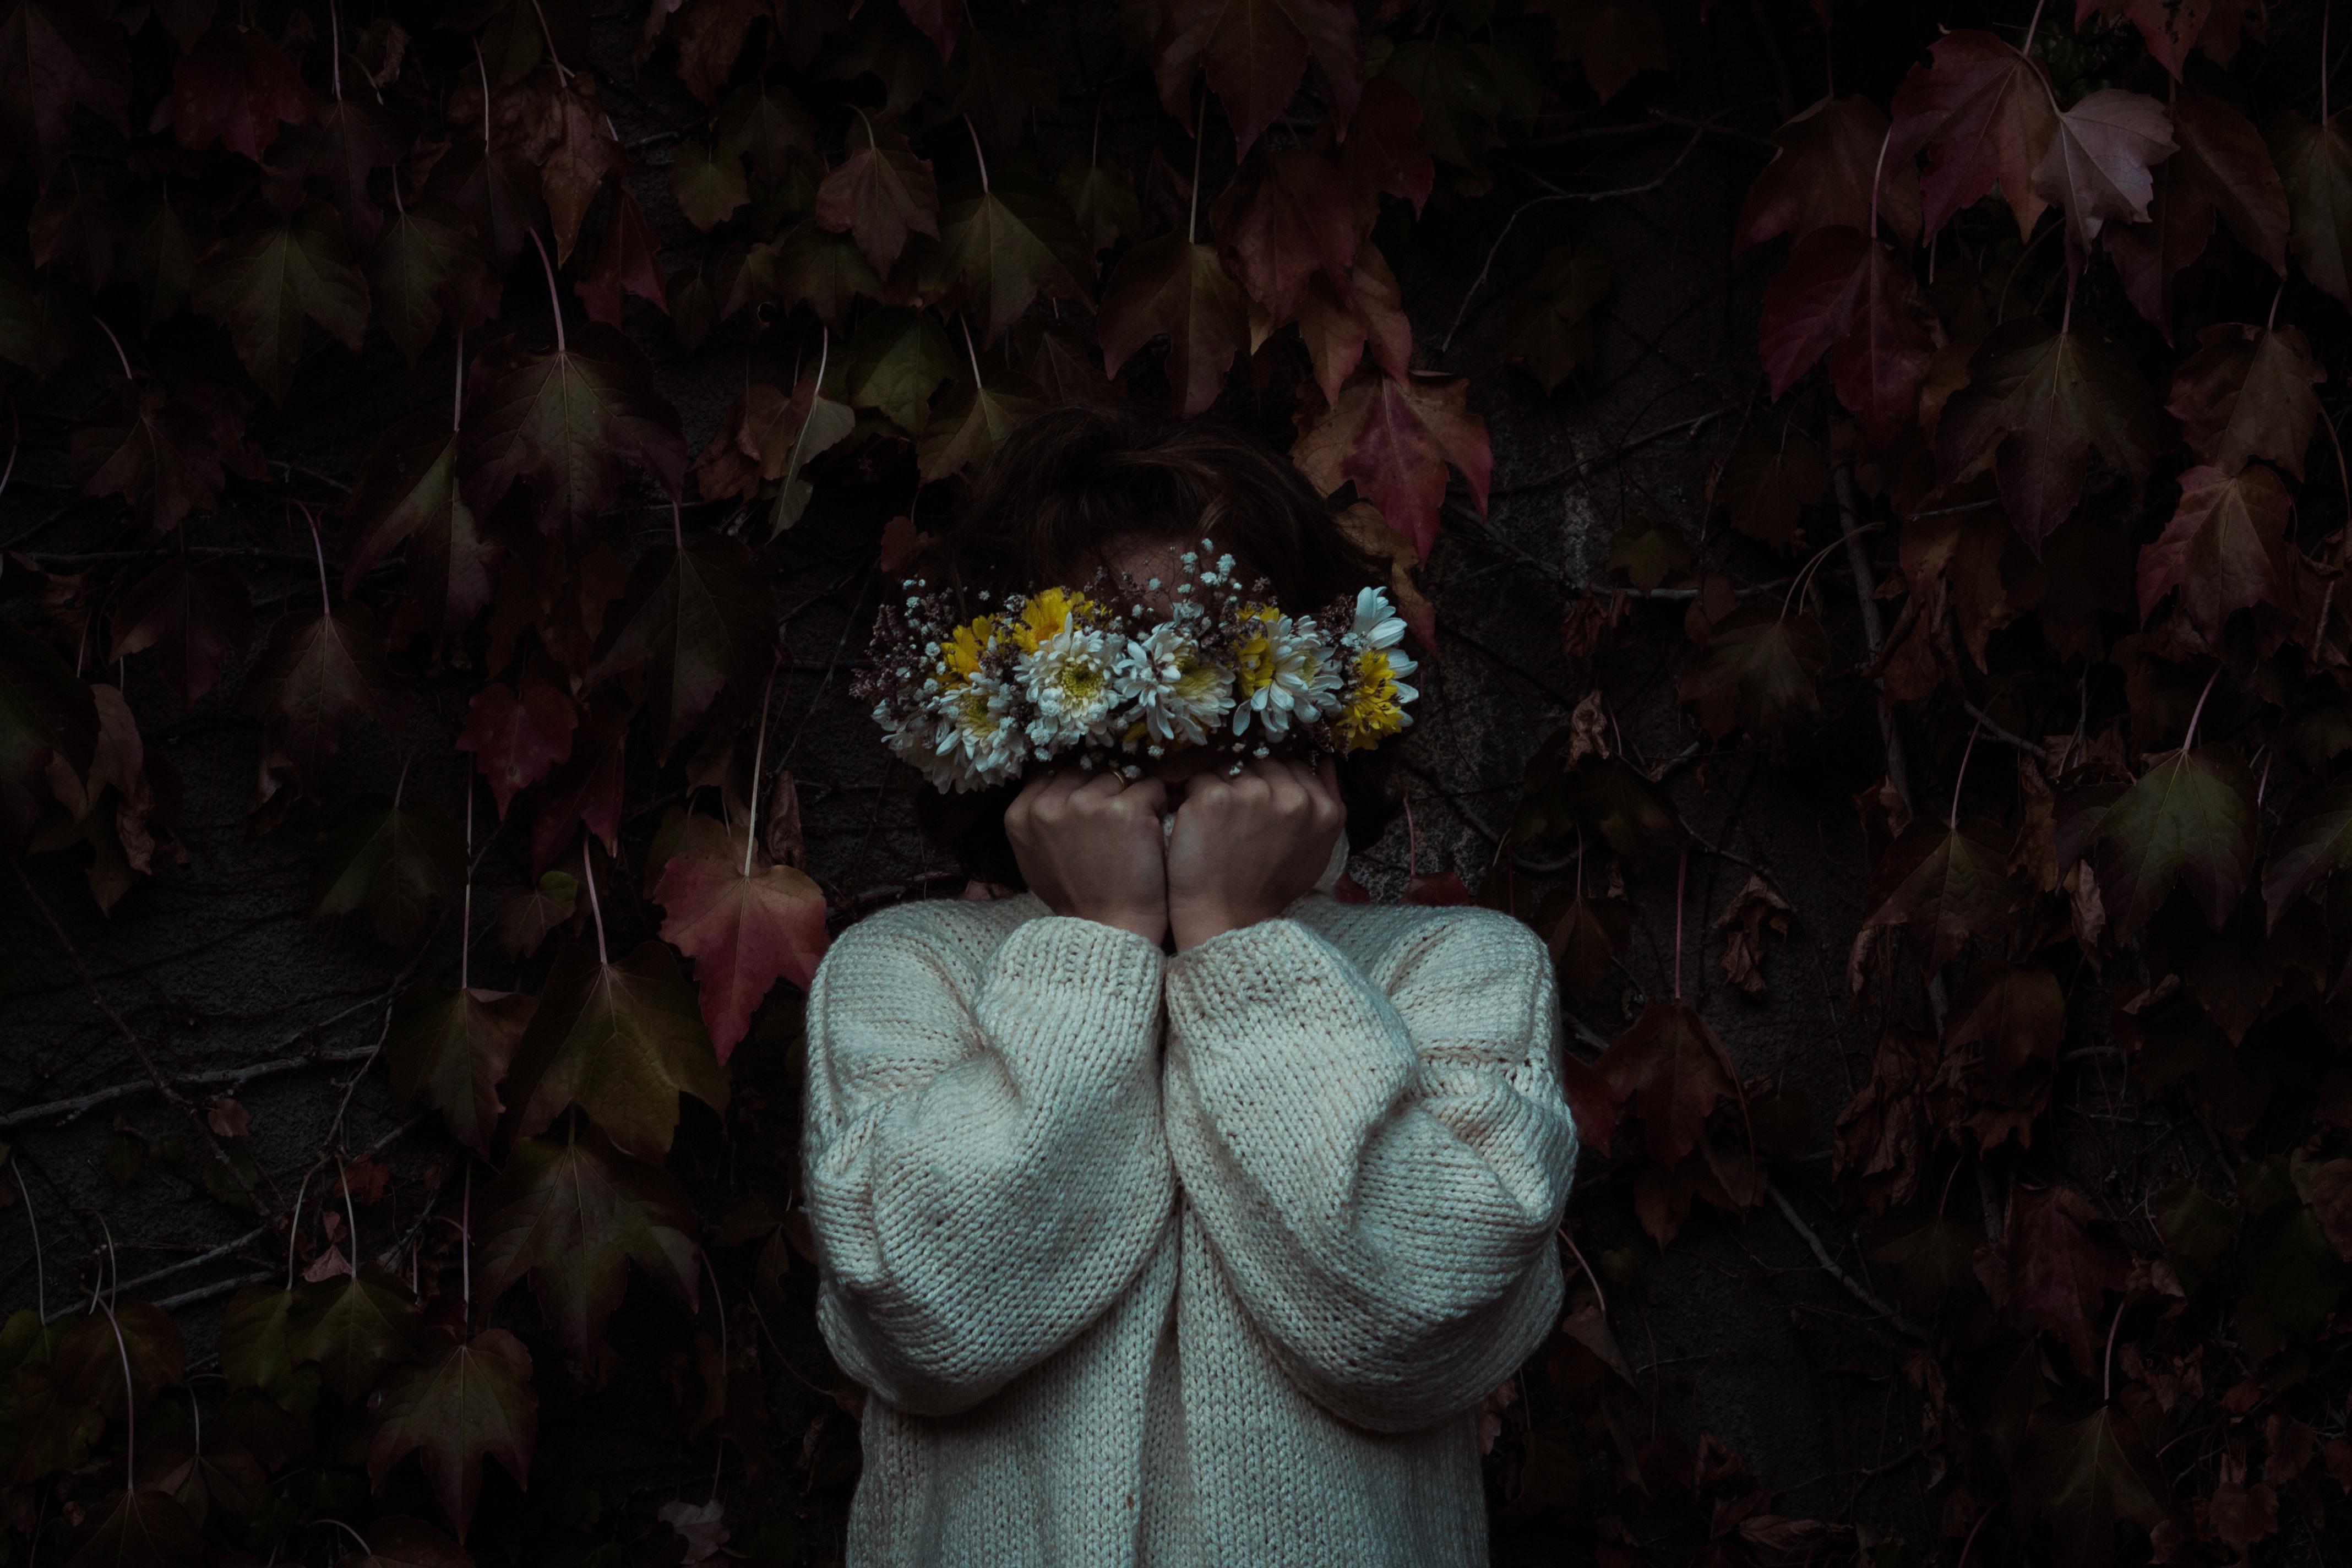
darkness, portrait, photography, night, flower, plant, flash photography